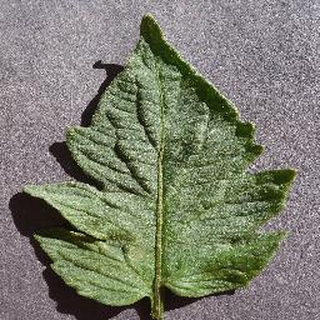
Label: healthy_tomato